Peng Dehuai

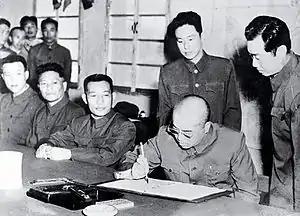
In 1953, Peng signed the armistice agreement which ended the Korean War.

After Zhou and Lin had negotiated Stalin's approval, Peng attended a conference in Beijing with Mao, Zhou, and Gao Gang on October 18, and they ordered the first wave of Chinese soldiers, in total more than 260,000 men, to cross into Korea on the night of October 19. On October 25, the PVA had its first confrontation with UN troops at Onjong and Unsan, and pushed the UN forces south of the Chongchon River by November 4 in the aftermath of First Phase Campaign. From November 24 to December 24, Peng directed 380,000 PVA troops to confront UN forces in the Second Phase Campaign, and he successfully recovered the area north of the 38th parallel. However, on his watch, Mao's son Anying was killed in an air raid. Despite his personal reservations, Peng then began an ambitious campaign to take the area south of the 38th parallel to fulfill Mao's political objectives for the war. About 230,000 Chinese soldiers crossed into South Korean territory on December 31 and captured Seoul as part of the Third Phase Campaign but were forced to evacuate it with heavy losses on March 14, 1951, as the UN forces counterattacked during the course of Fourth Phase Campaign. Peng launched a final Fifth Phase Campaign from April 22 to June 10 to retake Seoul with 548,000 Chinese troops, but it failed, and the Korean War came to a standstill just north the 38th parallel. In the evaluation of US Army's official Korean War historian Roy Edgar Appleman, Peng's performances in the war were unremarkable in terms of military talents despite his aggressiveness and leadership skills. During the Cultural Revolution, Red Guards claimed that Peng's successful campaigns, from October to December 1950, were fought under Mao's direction but that his unsuccessful campaigns, from January to May 1951, were organized by Peng against Mao's instructions. Modern scholars reject that interpretation and credit Peng with both the successes and the failures of the war.